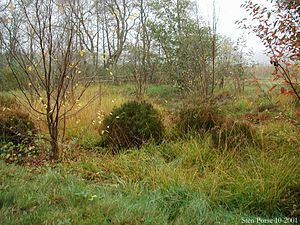
Blåtop (art) / Galleri
Biotop.
Blåtop på sin naturlige biotop ved Silkeborg
Blåtop er et tuedannende græs med en stift opret vækst. Arten vokser i heder og lyse skove på kalkfattig bund. Planten har navn efter de blåviolette støvknapper i blomsterne.